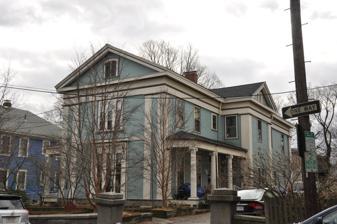
Building: House at 53 Linden Street
Country: United States of America
Year built: 1843
Historic house in Massachusetts, United States United States historic place House at 53 Linden Street U.S. National Register of Historic Places Show map of Massachusetts Show map of the United States Location 53 Linden St., Brookline, Massachusetts Coordinates 42°20′4.22″N 71°6′58.82″W / 42.3345056°N 71.1163389°W / 42.3345056; -71.1163389 Built 1843 Architectural style Greek Revival, Italianate MPS Brookline MRA NRHP reference No. 85003291 Added to NRHP October 17, 1985 The House at 53 Linden Street in Brookline, Massachusetts , is a well-preserved local example of transitional Greek Revival-Italianate styling. The 2 + 1 ⁄ 2 -story wood-frame house was built c. 1843–44 by John Faxon. It has a pedimented gable front with pilasters, but is L-shaped and has round-arch windows in its gables, both Italianate features. It is one of four surviving Greek Revival houses in the neighborhood, which was developed beginning in 1840. The house was listed on the National Register of Historic Places in 1985. See also National Register of Historic Places listings in Brookline, Massachusetts References